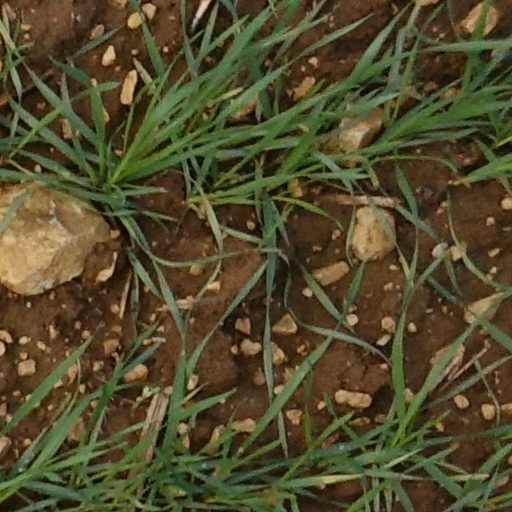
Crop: wheat